Teller Reindeer Station

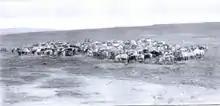
Teller Reindeer Station herd

During the summer of 1892, 171 reindeer were purchased in Siberia and landed at the station. At the time of landing at Port Clarence, two were lost by straying away. Twelve were so injured by transportation from Siberia that they either died or had to be killed. During the year, 13 others died from injuries received while fighting, or slipping upon the ice, making a total loss of 27. There was a gain of 79 fawns, born in the spring of 1893, leaving, on June 30, 1893, 222 reindeer in the herd. During the summer, 127 additional reindeer were purchased in Siberia, of which 124 were safely landed at the station, making a total, in September 1893, of 346. During the winter, the superintendent of the station trained 12 deer to draw sleds, and with his two teams of reindeer, made a successful trip to the mission station at Cape Prince of Wales, distant.